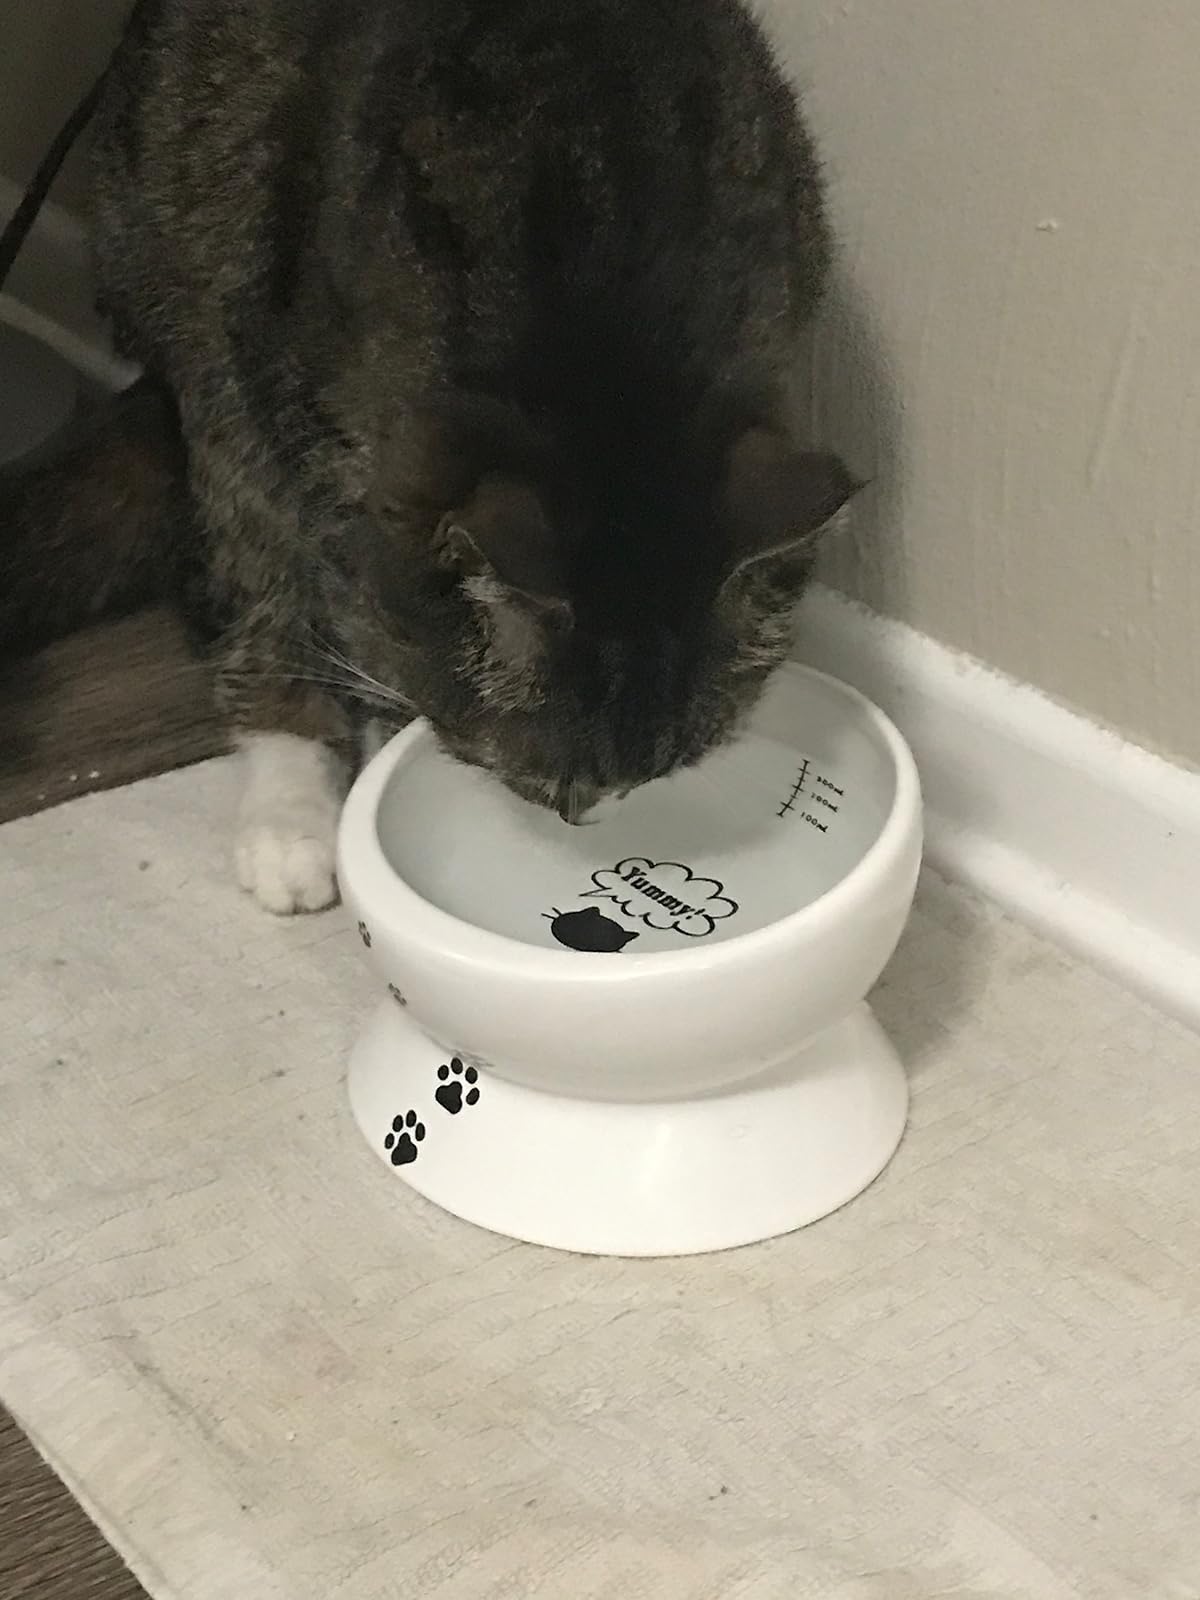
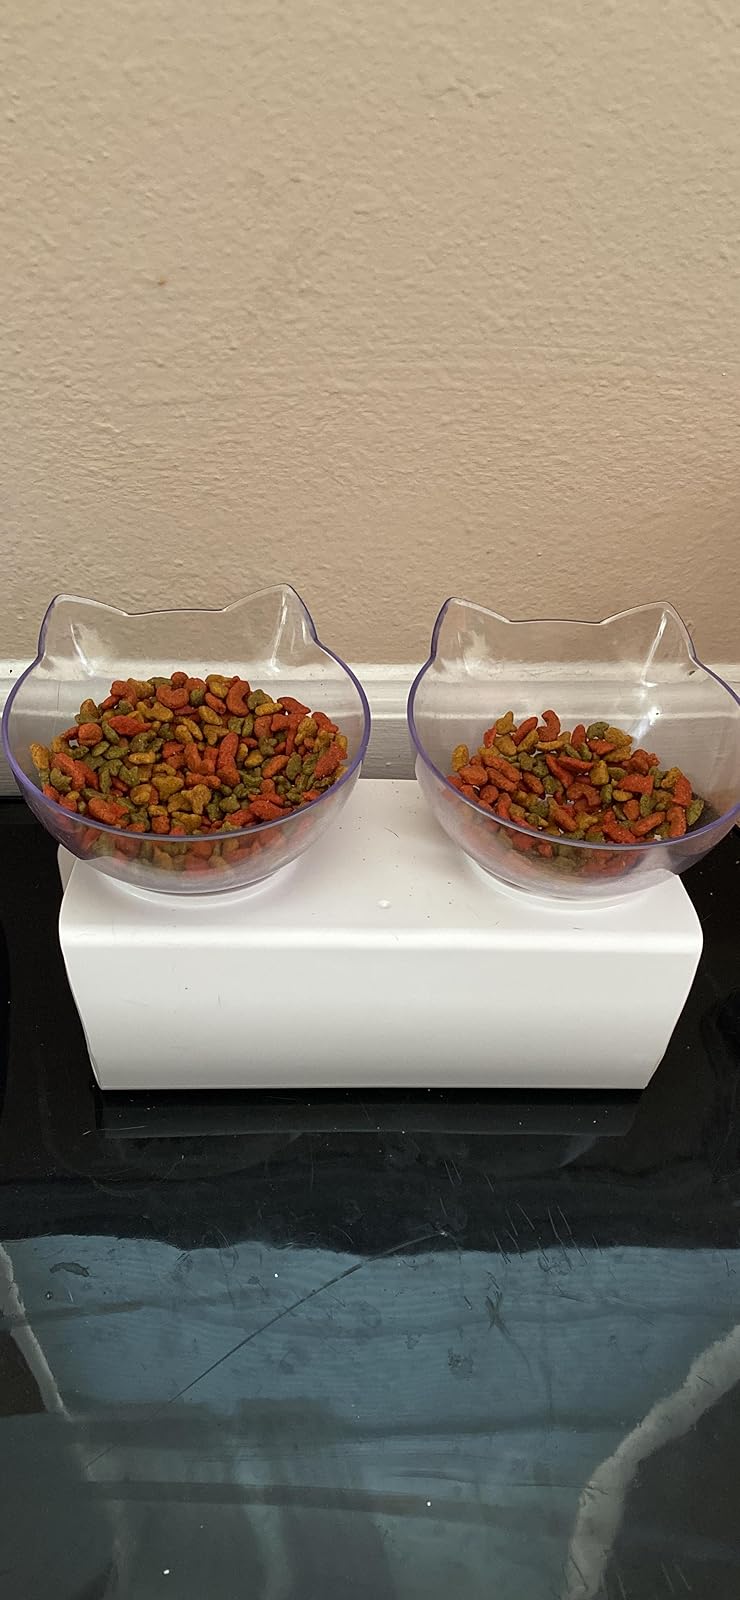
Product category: items_bowl
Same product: no